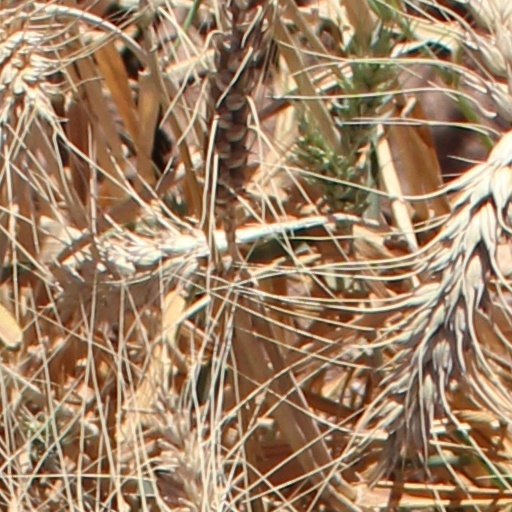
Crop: wheat